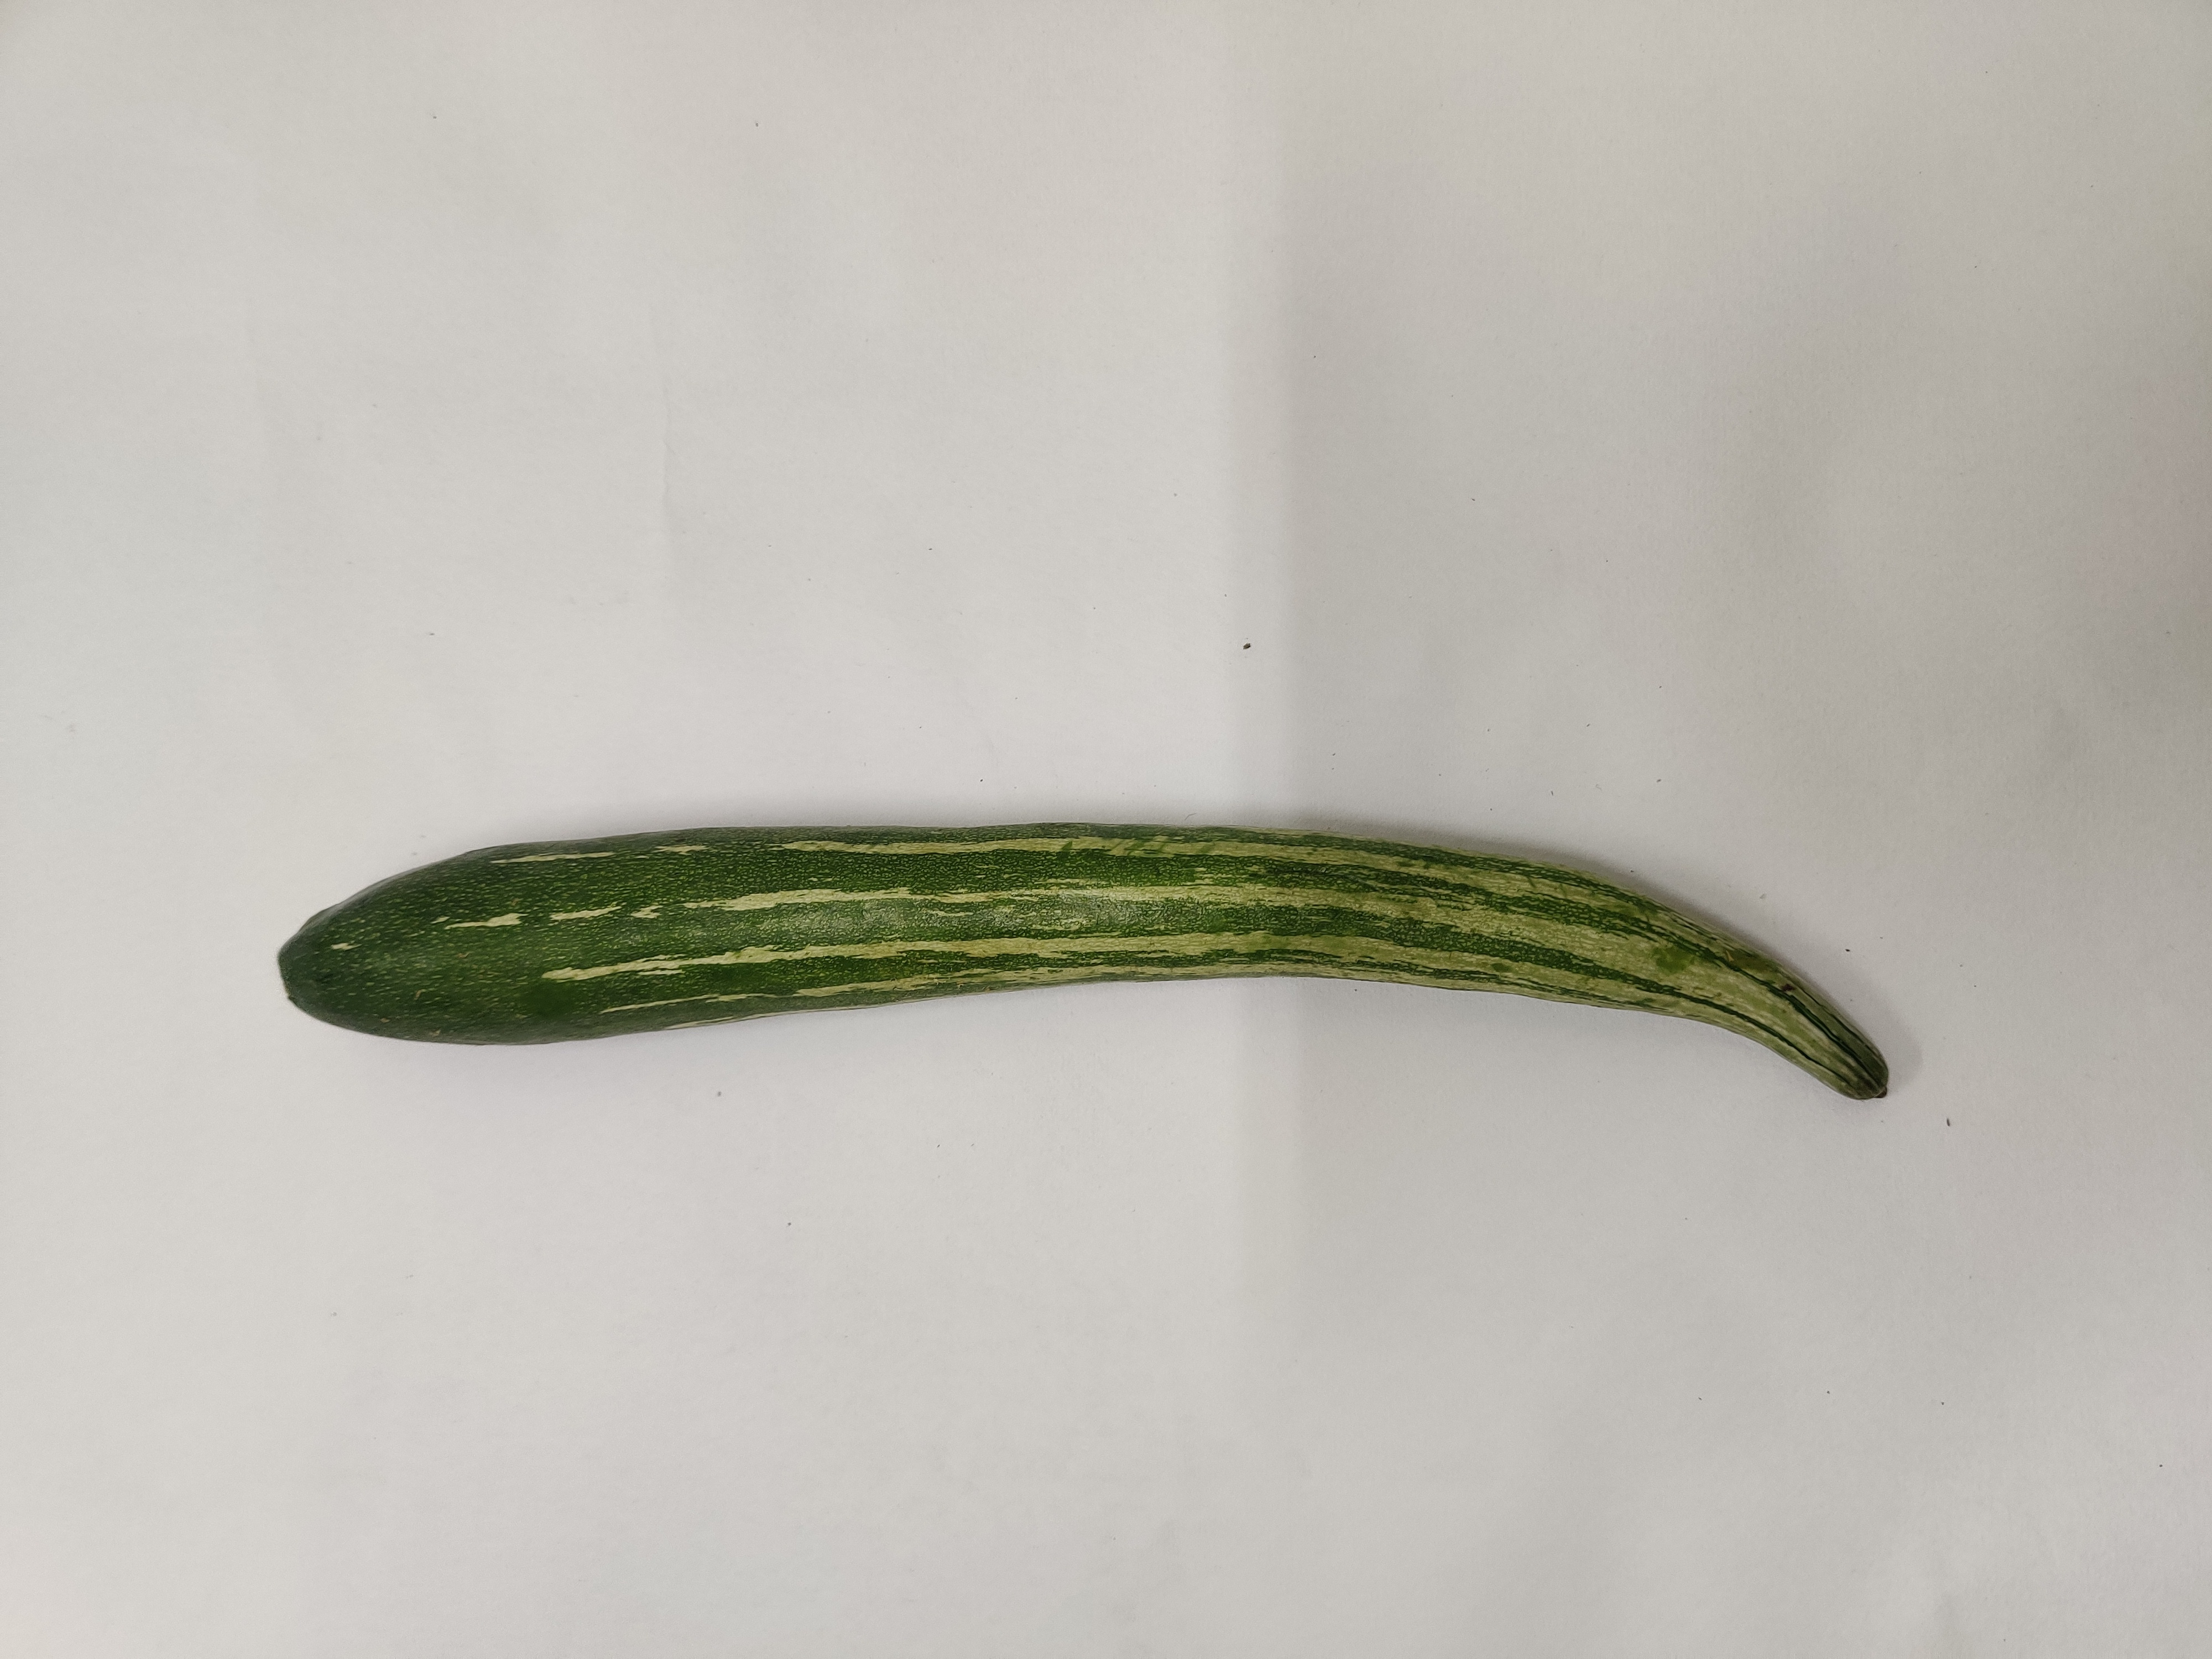
Crop: Snake Gourd
Condition: Fresh